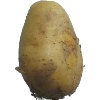
Label: Potato White 1